Planters

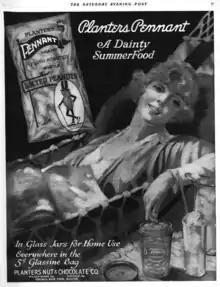
Planters Nut & Chocolate Company advertisement in "The Saturday Evening Post", 1921

Planters was founded by Italian immigrant Amedeo Obici in Wilkes-Barre, Pennsylvania. He started his career as a bellhop and fruit stand vendor in Scranton, Pennsylvania. Obici later moved to Wilkes-Barre, opened his own fruit stand, and invested in a peanut roaster. Obici turned peddler within a few years, using a horse and wagon, and calling himself "The Peanut Specialist". In 1906, Obici entered a partnership with Mario Peruzzi, the soon to be owner of Planters. Peruzzi had developed his own method of blanching whole roasted peanuts, doing away with the troublesome hulls and skins; and so with six employees, two large roasters, and crude machinery, Planters was founded. Amedeo Obici believed that prices and first profits were as important as repeat business, focusing his operation on quality and brand name for continued success. Two years later, the firm was incorporated as Planters Nut and Chocolate Company. By 1913, Obici had moved to Suffolk, Virginia, the peanut capital of the world, and opened the company's first mass production plant and facility there. In 1950, the company created a puzzle called "PLANTERSPEANUTSPUZZLE" and offered prizes for that. It was acquired by Standard Brands in 1960. In 1981, Standard Brands merged with Nabisco Brands, which was acquired by Kraft Foods in 2000. Kraft subsequently merged with the H.J. Heinz Company to form Kraft Heinz in 2015.